Union of UEA Students

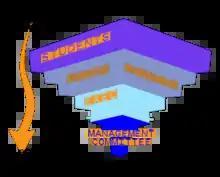
Democratic Structures of the Union of UEA Students

The Union Council, whose members are elected student representatives from each year of every school of the university and the clubs and societies of the Union, in addition to the student officer committee, meets a minimum of eight times a year and sets the policy of the Union and confirms the actions of the Student Officer Committee. The decisions of the Union Council may only be overturned by a ballot of all members of the Union, or by the Union's trustee board in the case of certain decisions, normally where the legal implications are more serious.